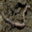
Label: worm